Black Brigade of Cincinnati

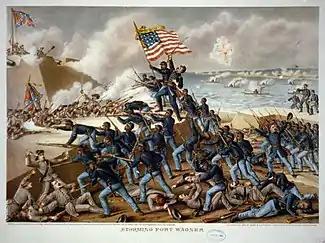
54th Massachusetts Infantry Regiment, "The Storming of Fort Wagner," 1890, by Kurz and Allison

Because of racial segregation, the city would not allow black men to join the all-white volunteer militia. The Black Brigade was never intended to serve as armed soldiers, and saw no combat during the war. There were some men, though, who enlisted in the 54th Massachusetts Infantry Regiment or in other regiments of the Union Army, like the Corps d'Afrique and 75th Regiment Infantry U.S. Colored Troops in the Mississippi Valley.